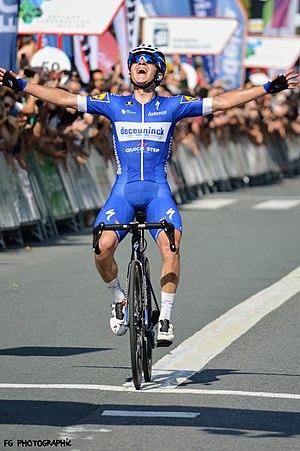
Victoire sur la classique de San Sebastian (world tour)
La Classique de Saint-Sébastien est une course cycliste espagnole créée en 1981 et organisée par l'OCETA. Elle se déroule dans la région de Saint-Sébastien et dans les environs de la province de Guipuscoa, dans la communauté autonome du Pays basque, en Espagne, le samedi suivant la fin du Tour de France.
Remco Evenepoel, né le 25 janvier 2000 à Schepdael, est un coureur cycliste belge. Considéré comme l'un des principaux espoirs du cyclisme, il fait ses débuts professionnels en 2019 avec l'équipe World Tour belge Deceuninck-Quick Step. Il a notamment remporté la Classique de Saint-Sébastien et le championnat d'Europe du contre-la-montre.